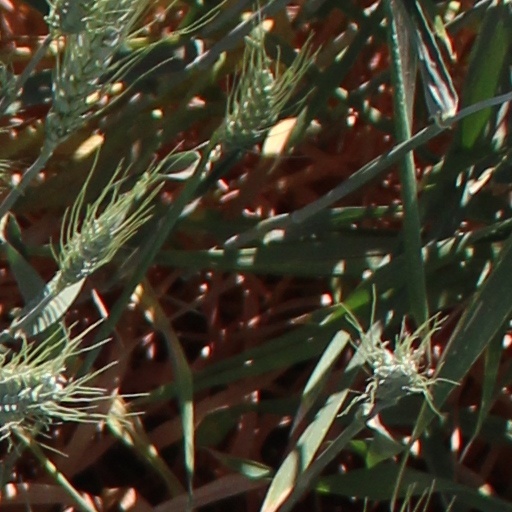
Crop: wheat